2 Days in New York

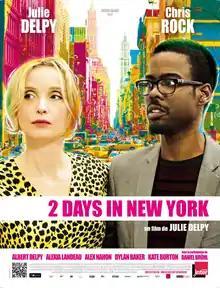
Theatrical release poster

2 Days in New York is a 2012 romantic comedy film co-written and directed by Julie Delpy. It is a sequel to Delpy's 2007 film "2 Days in Paris".